Thomas Cooper (American politician, born 1759)

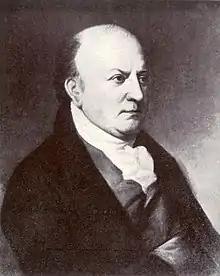
Thomas Cooper

Like Priestley, Cooper was very highly esteemed by Thomas Jefferson, who secured for him the appointment as first professor of natural science and law in the University of Virginiaa position which Cooper was forced to resign under the fierce attack made on him by the Virginia clergy. He later served as the chair of chemistry at Dickinson College in Carlisle, Pennsylvania (1811–1814) and at the University of Pennsylvania (1818–1819).